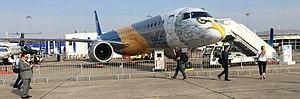
Avion E195-E2 de Profit Hunter